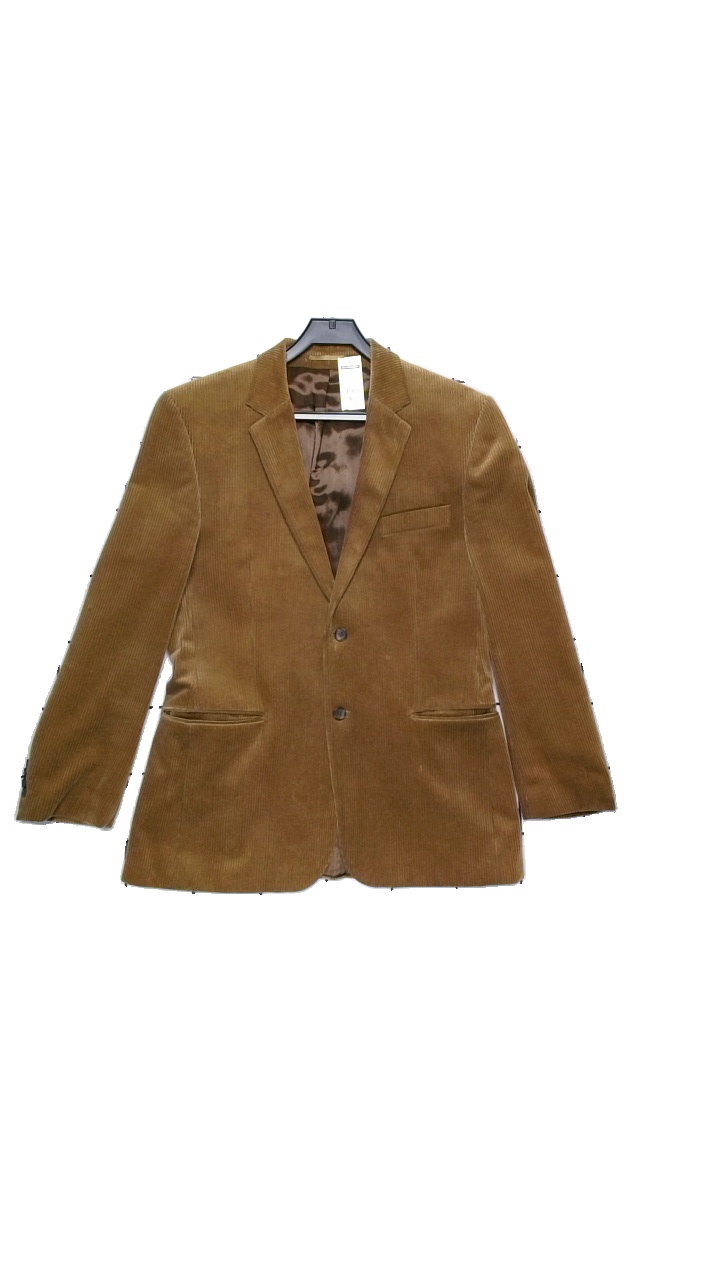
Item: Blazer (Men)
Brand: Riley
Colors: Brown
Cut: Regular
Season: All
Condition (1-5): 4
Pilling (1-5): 5
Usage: Reuse
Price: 150-250